Question: Why is the sky dark?
Tambaya: Meyasa sararin samaniya tayi duhu?
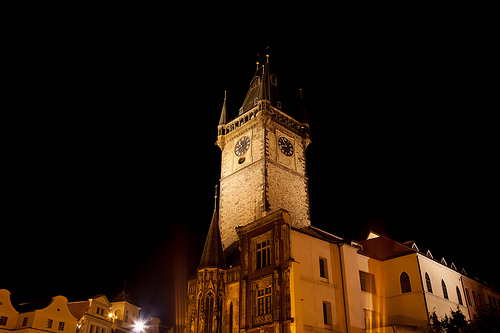
Answer: It's night time.
Amsa: Saboda dare yayi.